CATOBAR

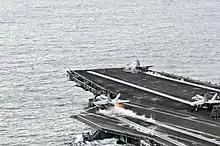
Catapult launches aboard USS "Ronald Reagan"

CATOBAR (catapult-assisted take-off but arrested recovery or catapult-assisted take-off barrier arrested recovery) is a system used for the launch and recovery of aircraft from the deck of an aircraft carrier. Under this technique, aircraft launch using a catapult-assisted take-off and land on the ship (the recovery phase) using arrestor wires.